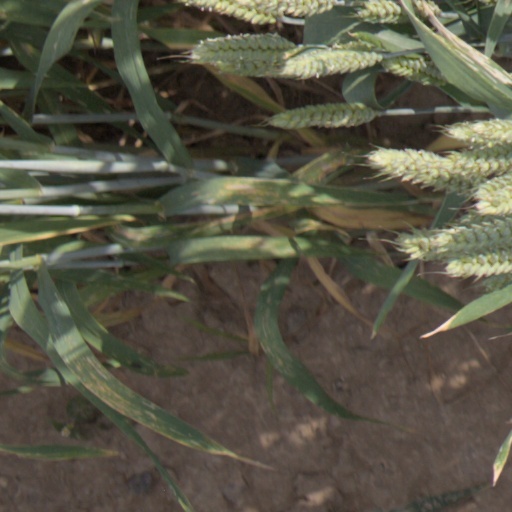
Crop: wheat